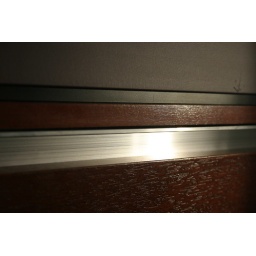
from a door in the bedroom